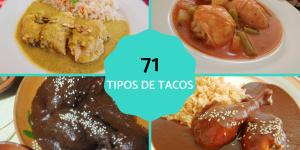
tipos de tacos